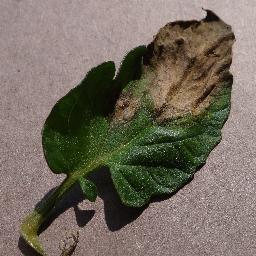
Label: Tomato___Late_blight